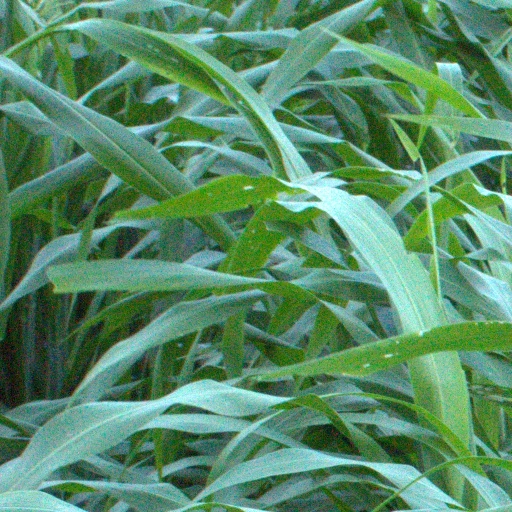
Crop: sorghum